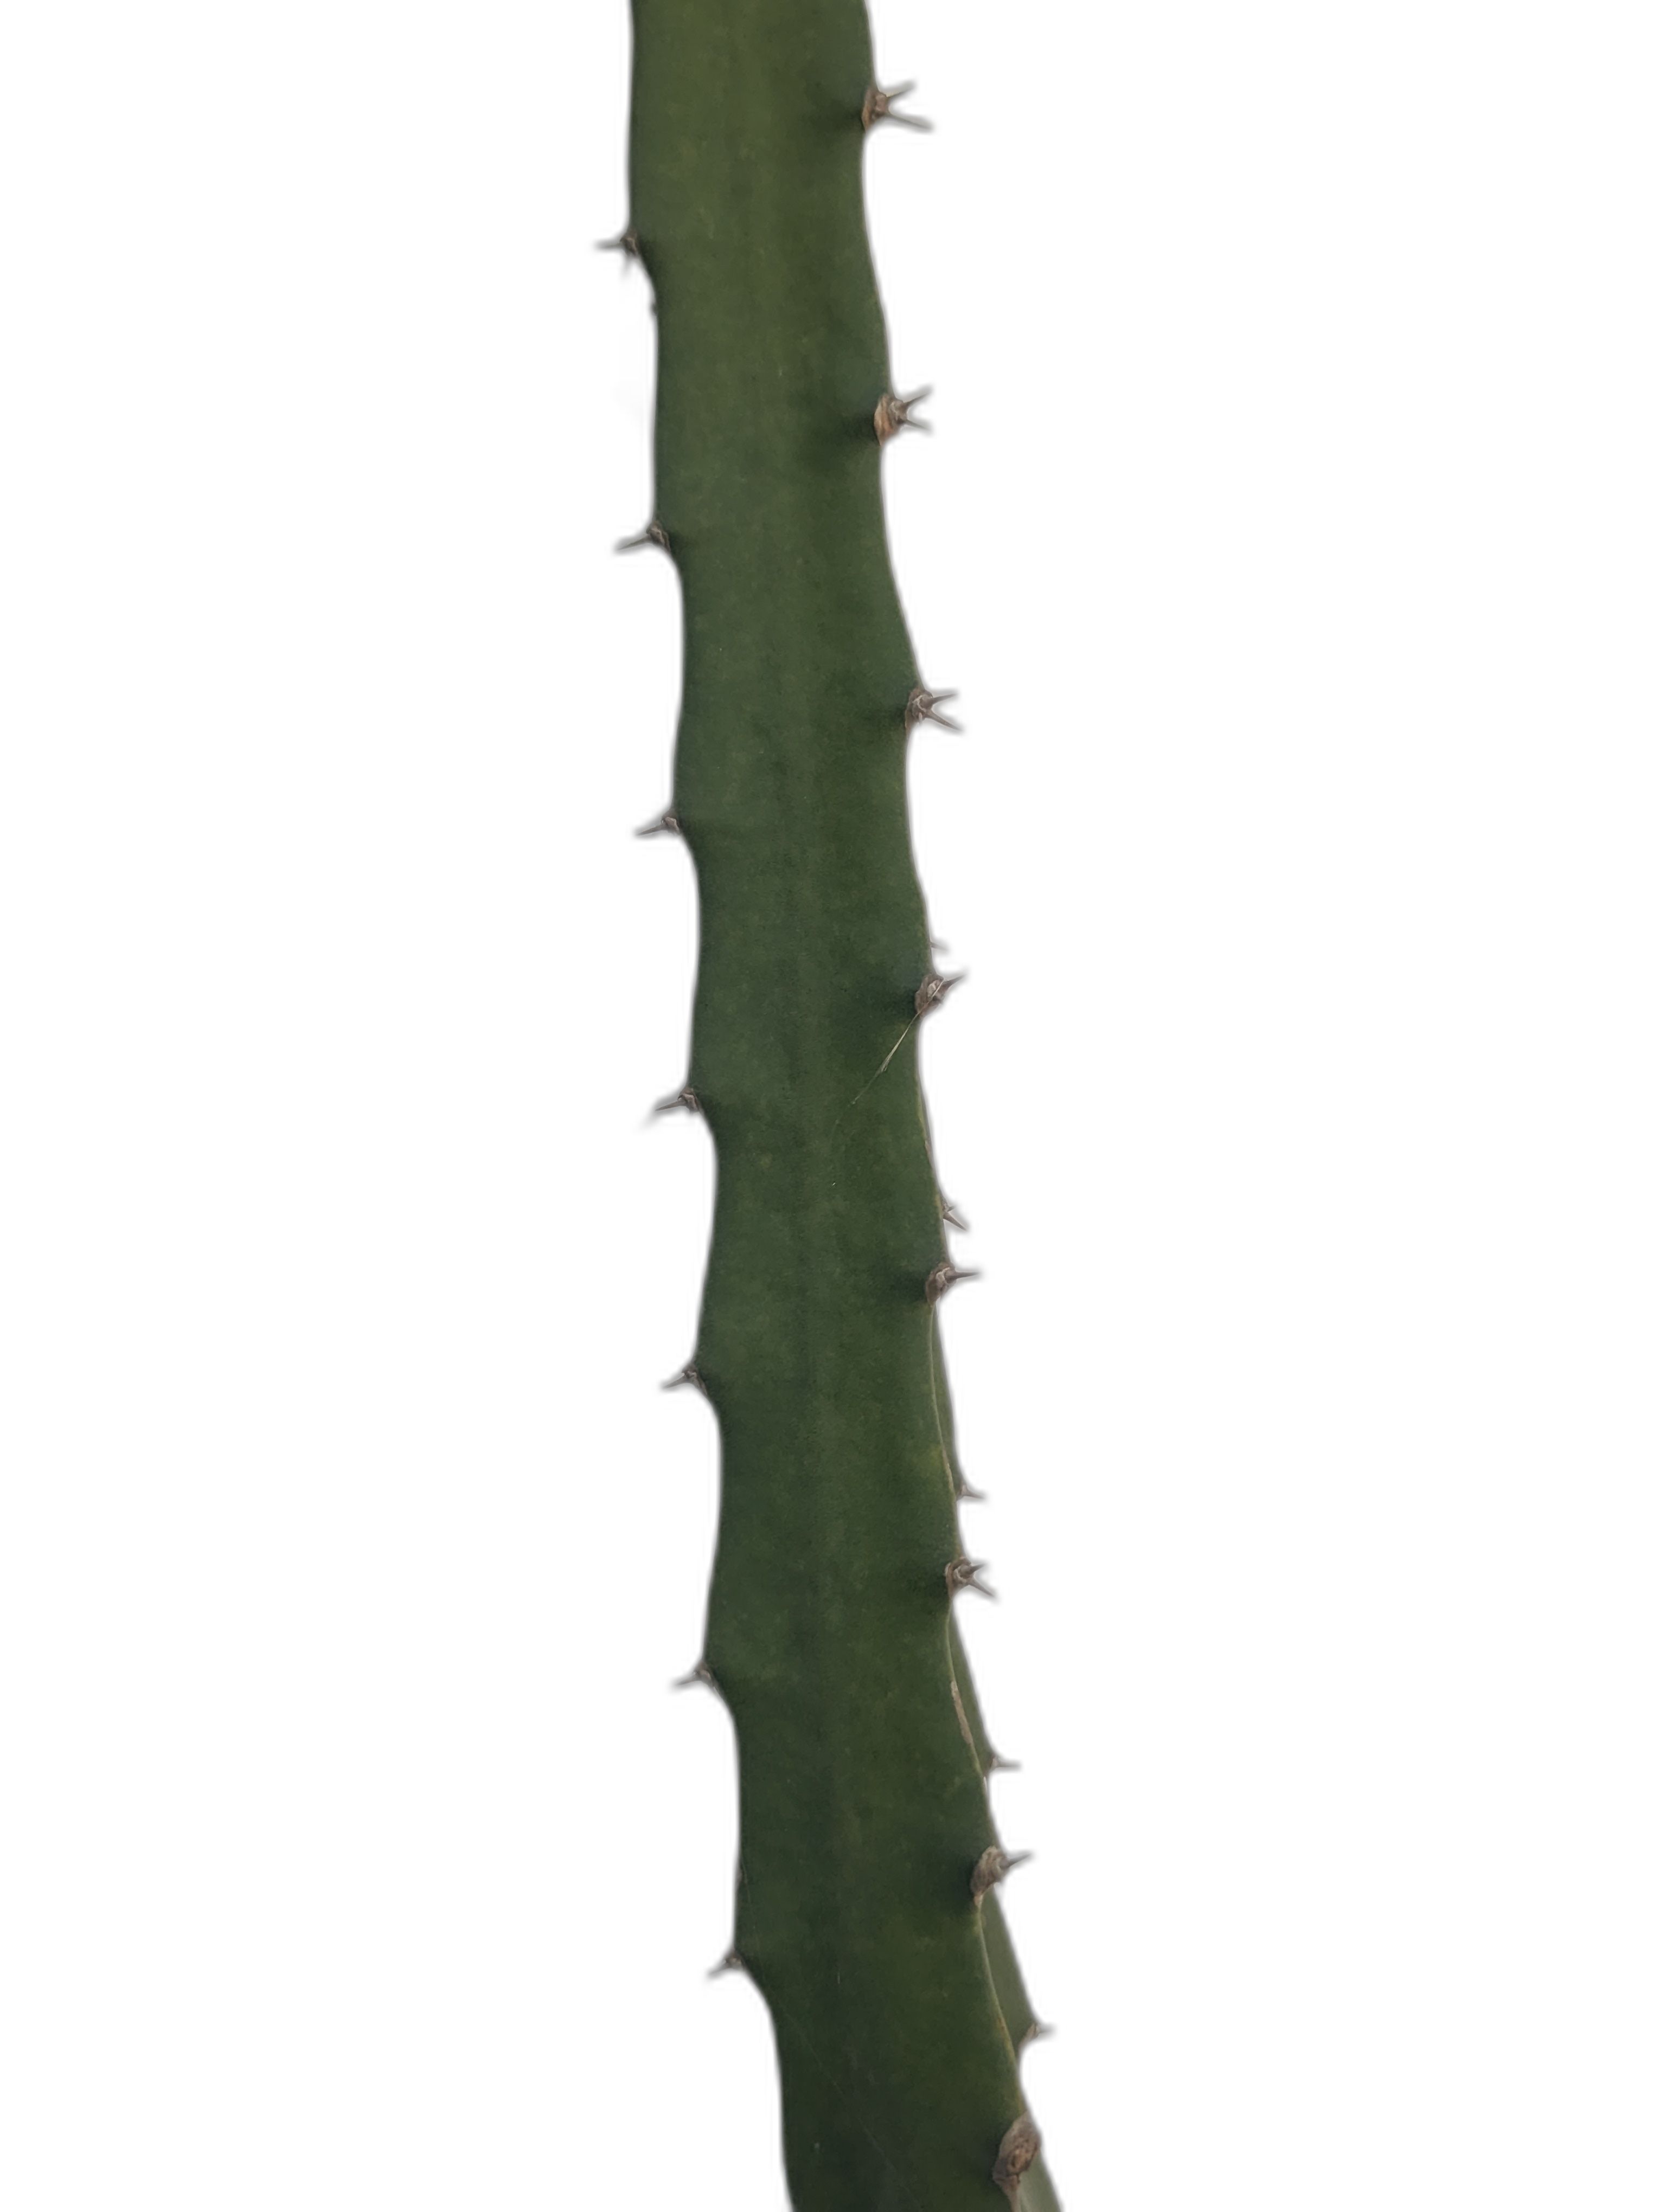
Label: Good leaf